Abdoulaye Wade

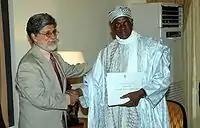
Wade and the Brazilian Foreign Minister Celso Amorim, in 2005

Wade subsequently spent a year in France, returning to Senegal on 27 October 1999. In the first round of the 2000 presidential election, held on 27 February, he again took second place, receiving 31% of the vote, but for the first time, Diouf did not win a first round majority, and consequently a second round was held on 19 March. Wade won this round with 58.49% of the vote, having received the support of candidates from the first round, including third place candidate Moustapha Niasse. Wade became President on 1 April 2000 and appointed Niasse as his Prime Minister shortly afterwards. Wade initially cohabited with the PS, which held a majority in the legislature until the PDS and its allies (the Sopi Coalition) won a majority in the April 2001 parliamentary election.